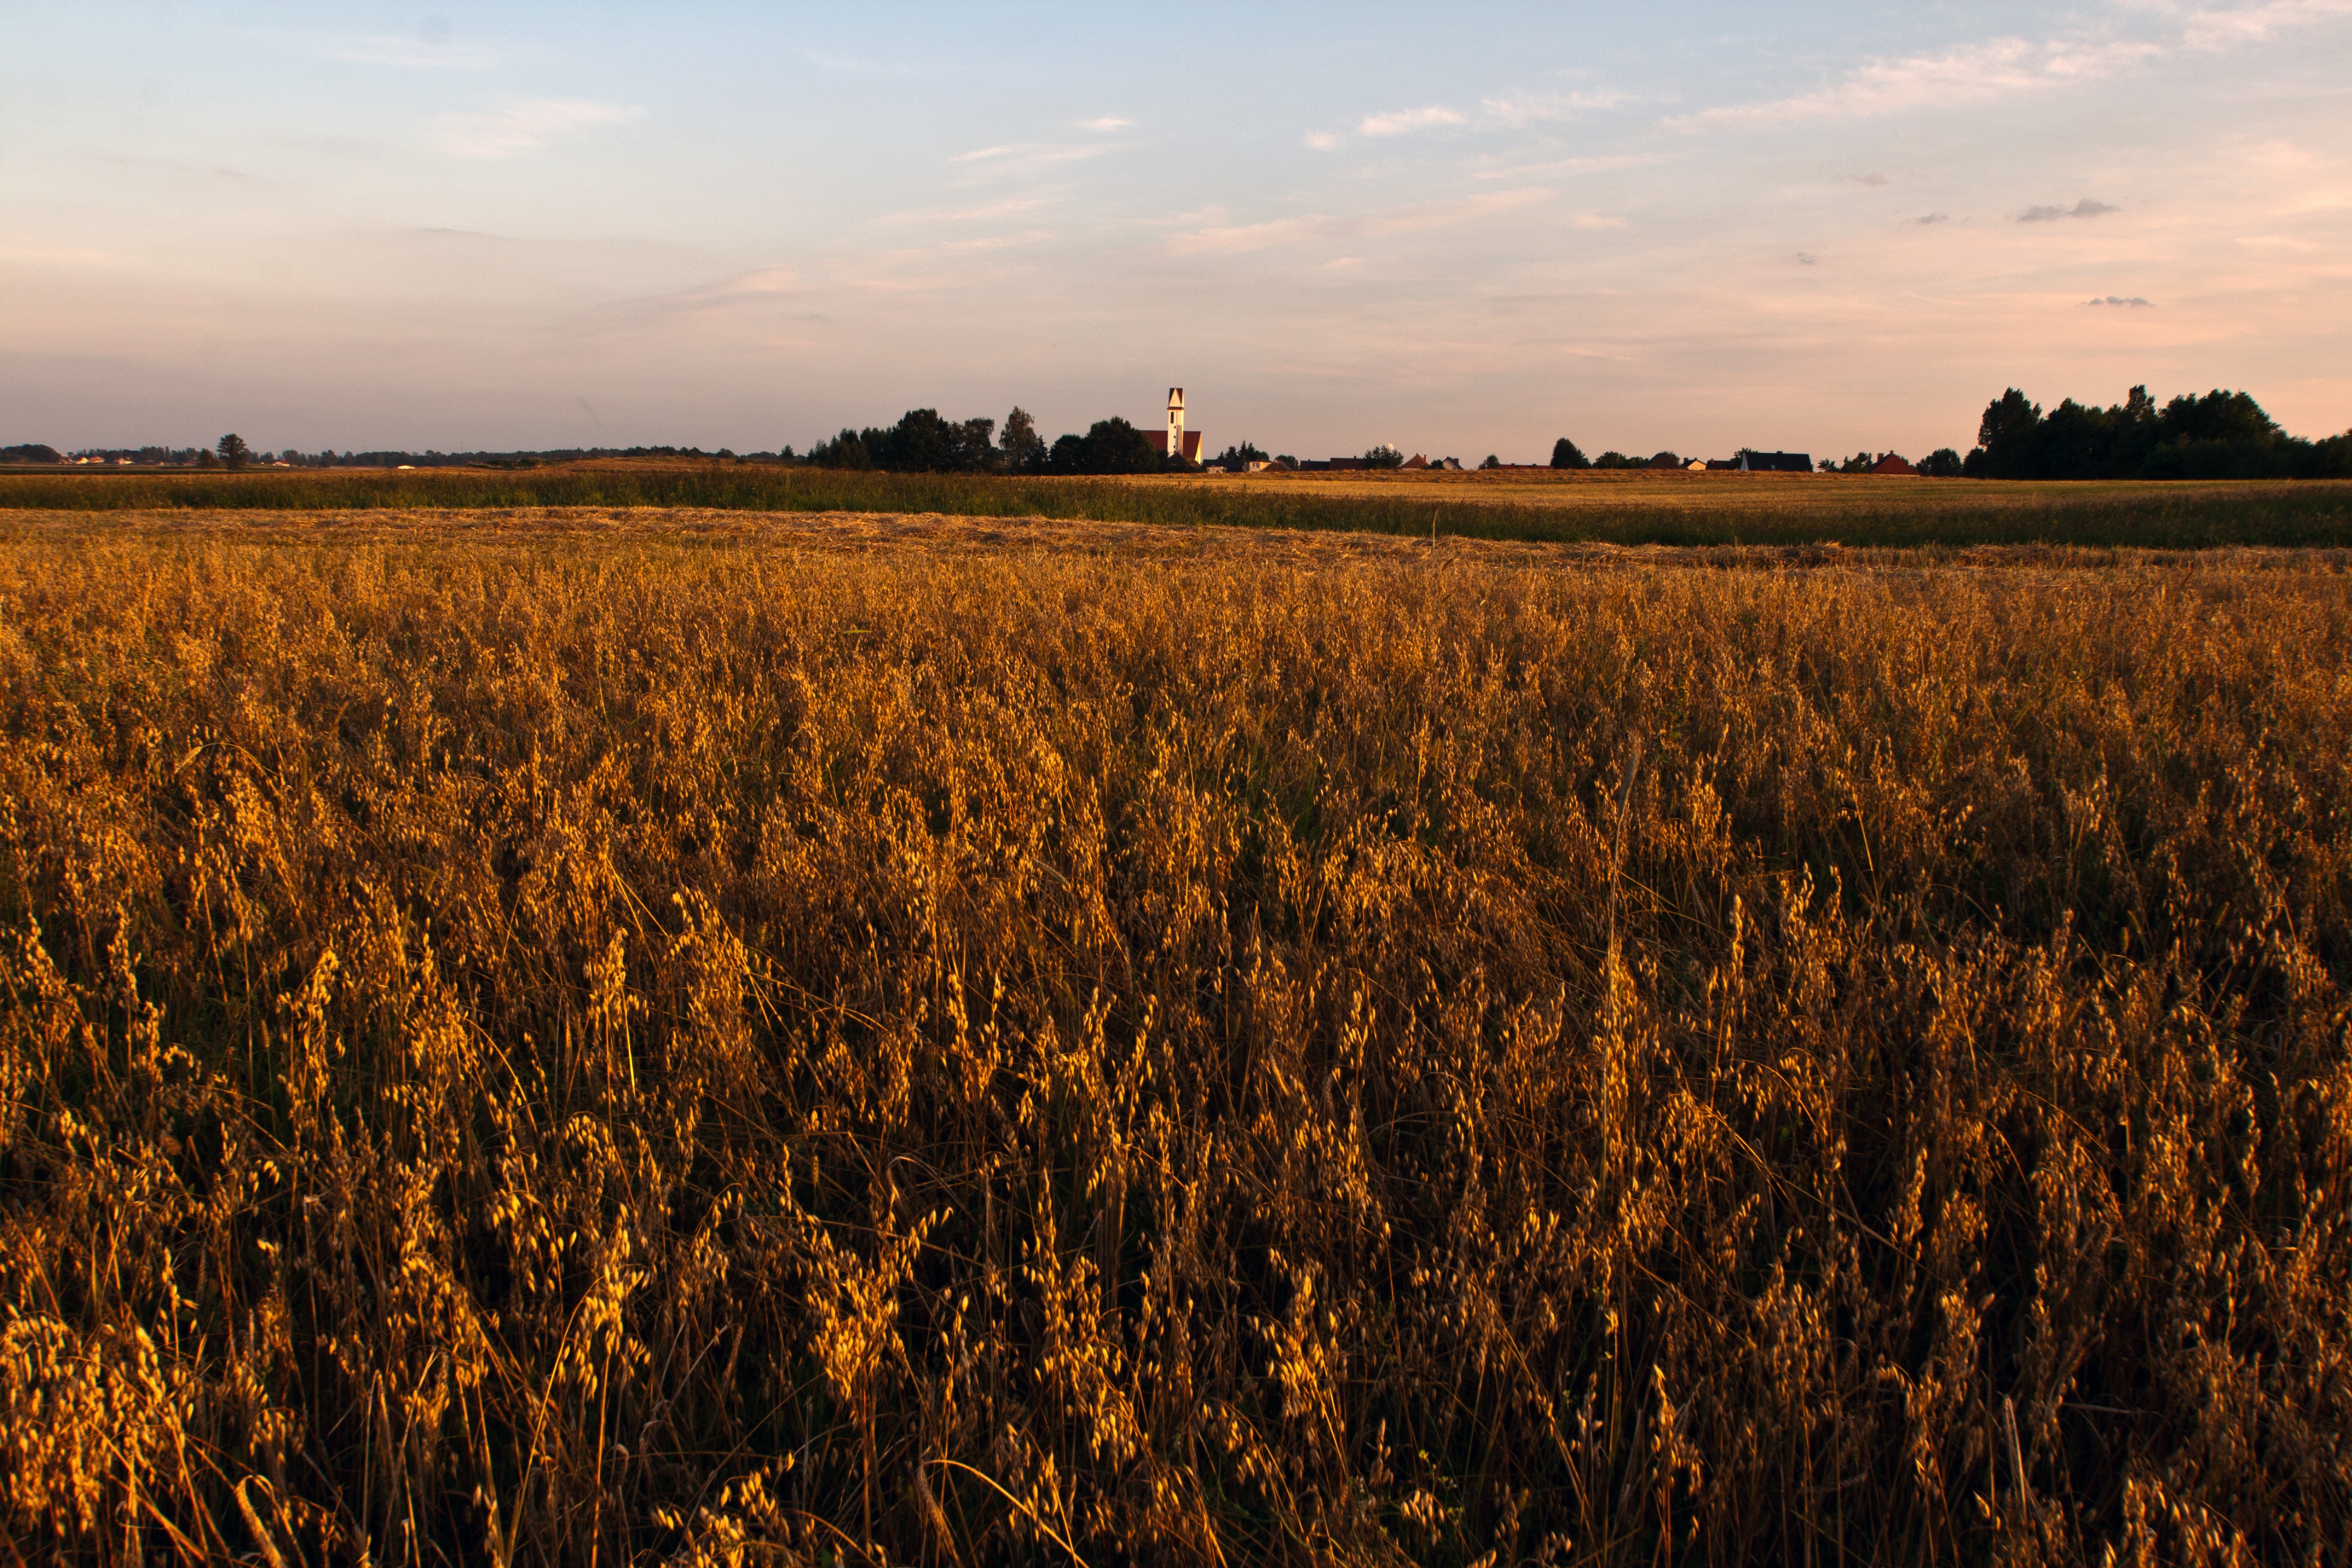
landscape, tree, nature, grass, horizon, marsh, cloud, plant, sun, sunrise, sunset, field, wheat, prairie, warm, morning, dawn, dusk, evening, food, crop, autumn, soil, agriculture, savanna, plain, grassland, wetland, habitat, ecosystem, evening sky, rural area, flowering plant, natural environment, grass family